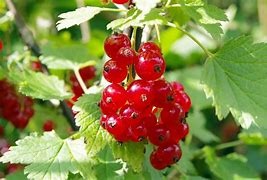
Label: redcurrant